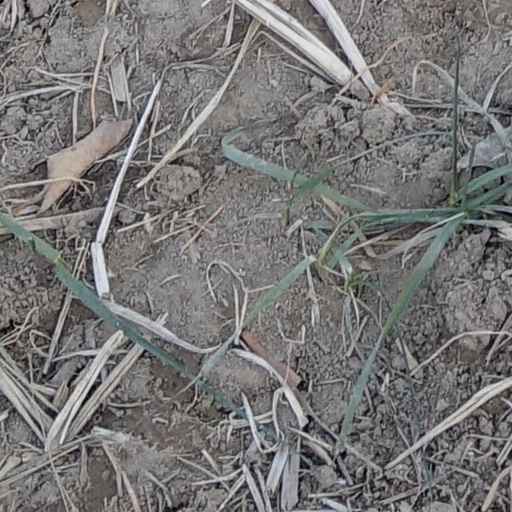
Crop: wheat